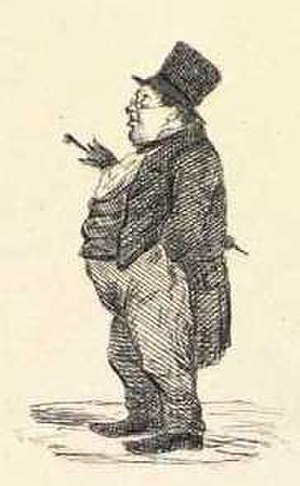
Simon Meisling
Karikatur af Simon Meisling.
Simon Sørensen Meisling var en dansk filolog. Hans barnebarn var Simon Bernsteen.